Suffrage Special

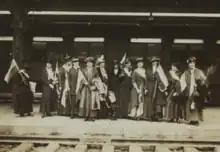
The Suffrage Special envoys outside Washington, D.C., on their return in May 1916.

The Suffrage Special was an event created by the Congressional Union for Woman Suffrage in 1916. The Suffrage Special toured the "free states" which had already allowed women's suffrage in the United States. The delegates were raising awareness of the national women's suffrage amendment. They were also looking to start a new political party, the National Women's Party (NWP). The Suffrage Special, also known as the "flying squadron" left Washington, D.C., and toured the Western states by train for 38 days starting on April 9, 1916. Famous and well-known suffragists made up the envoy of the Suffrage Special. They toured several states during their journey and were largely well-received. When the tour was over, the delegates of the Suffrage Special visited Congress where they presented petitions for women's suffrage they had collected on their journey.